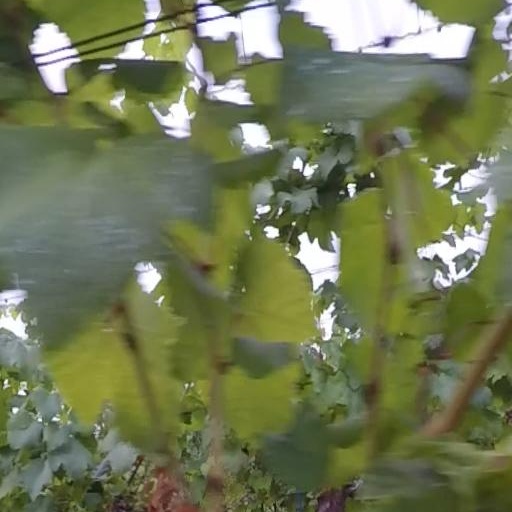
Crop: grape